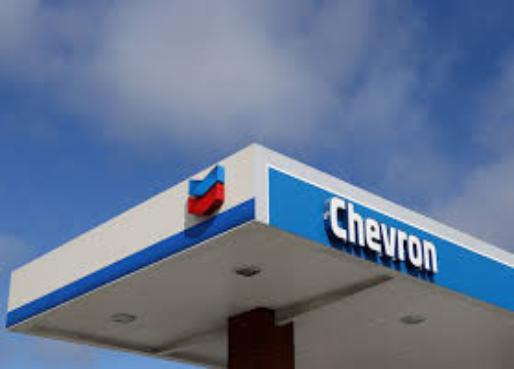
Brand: Chevron
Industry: Transportation